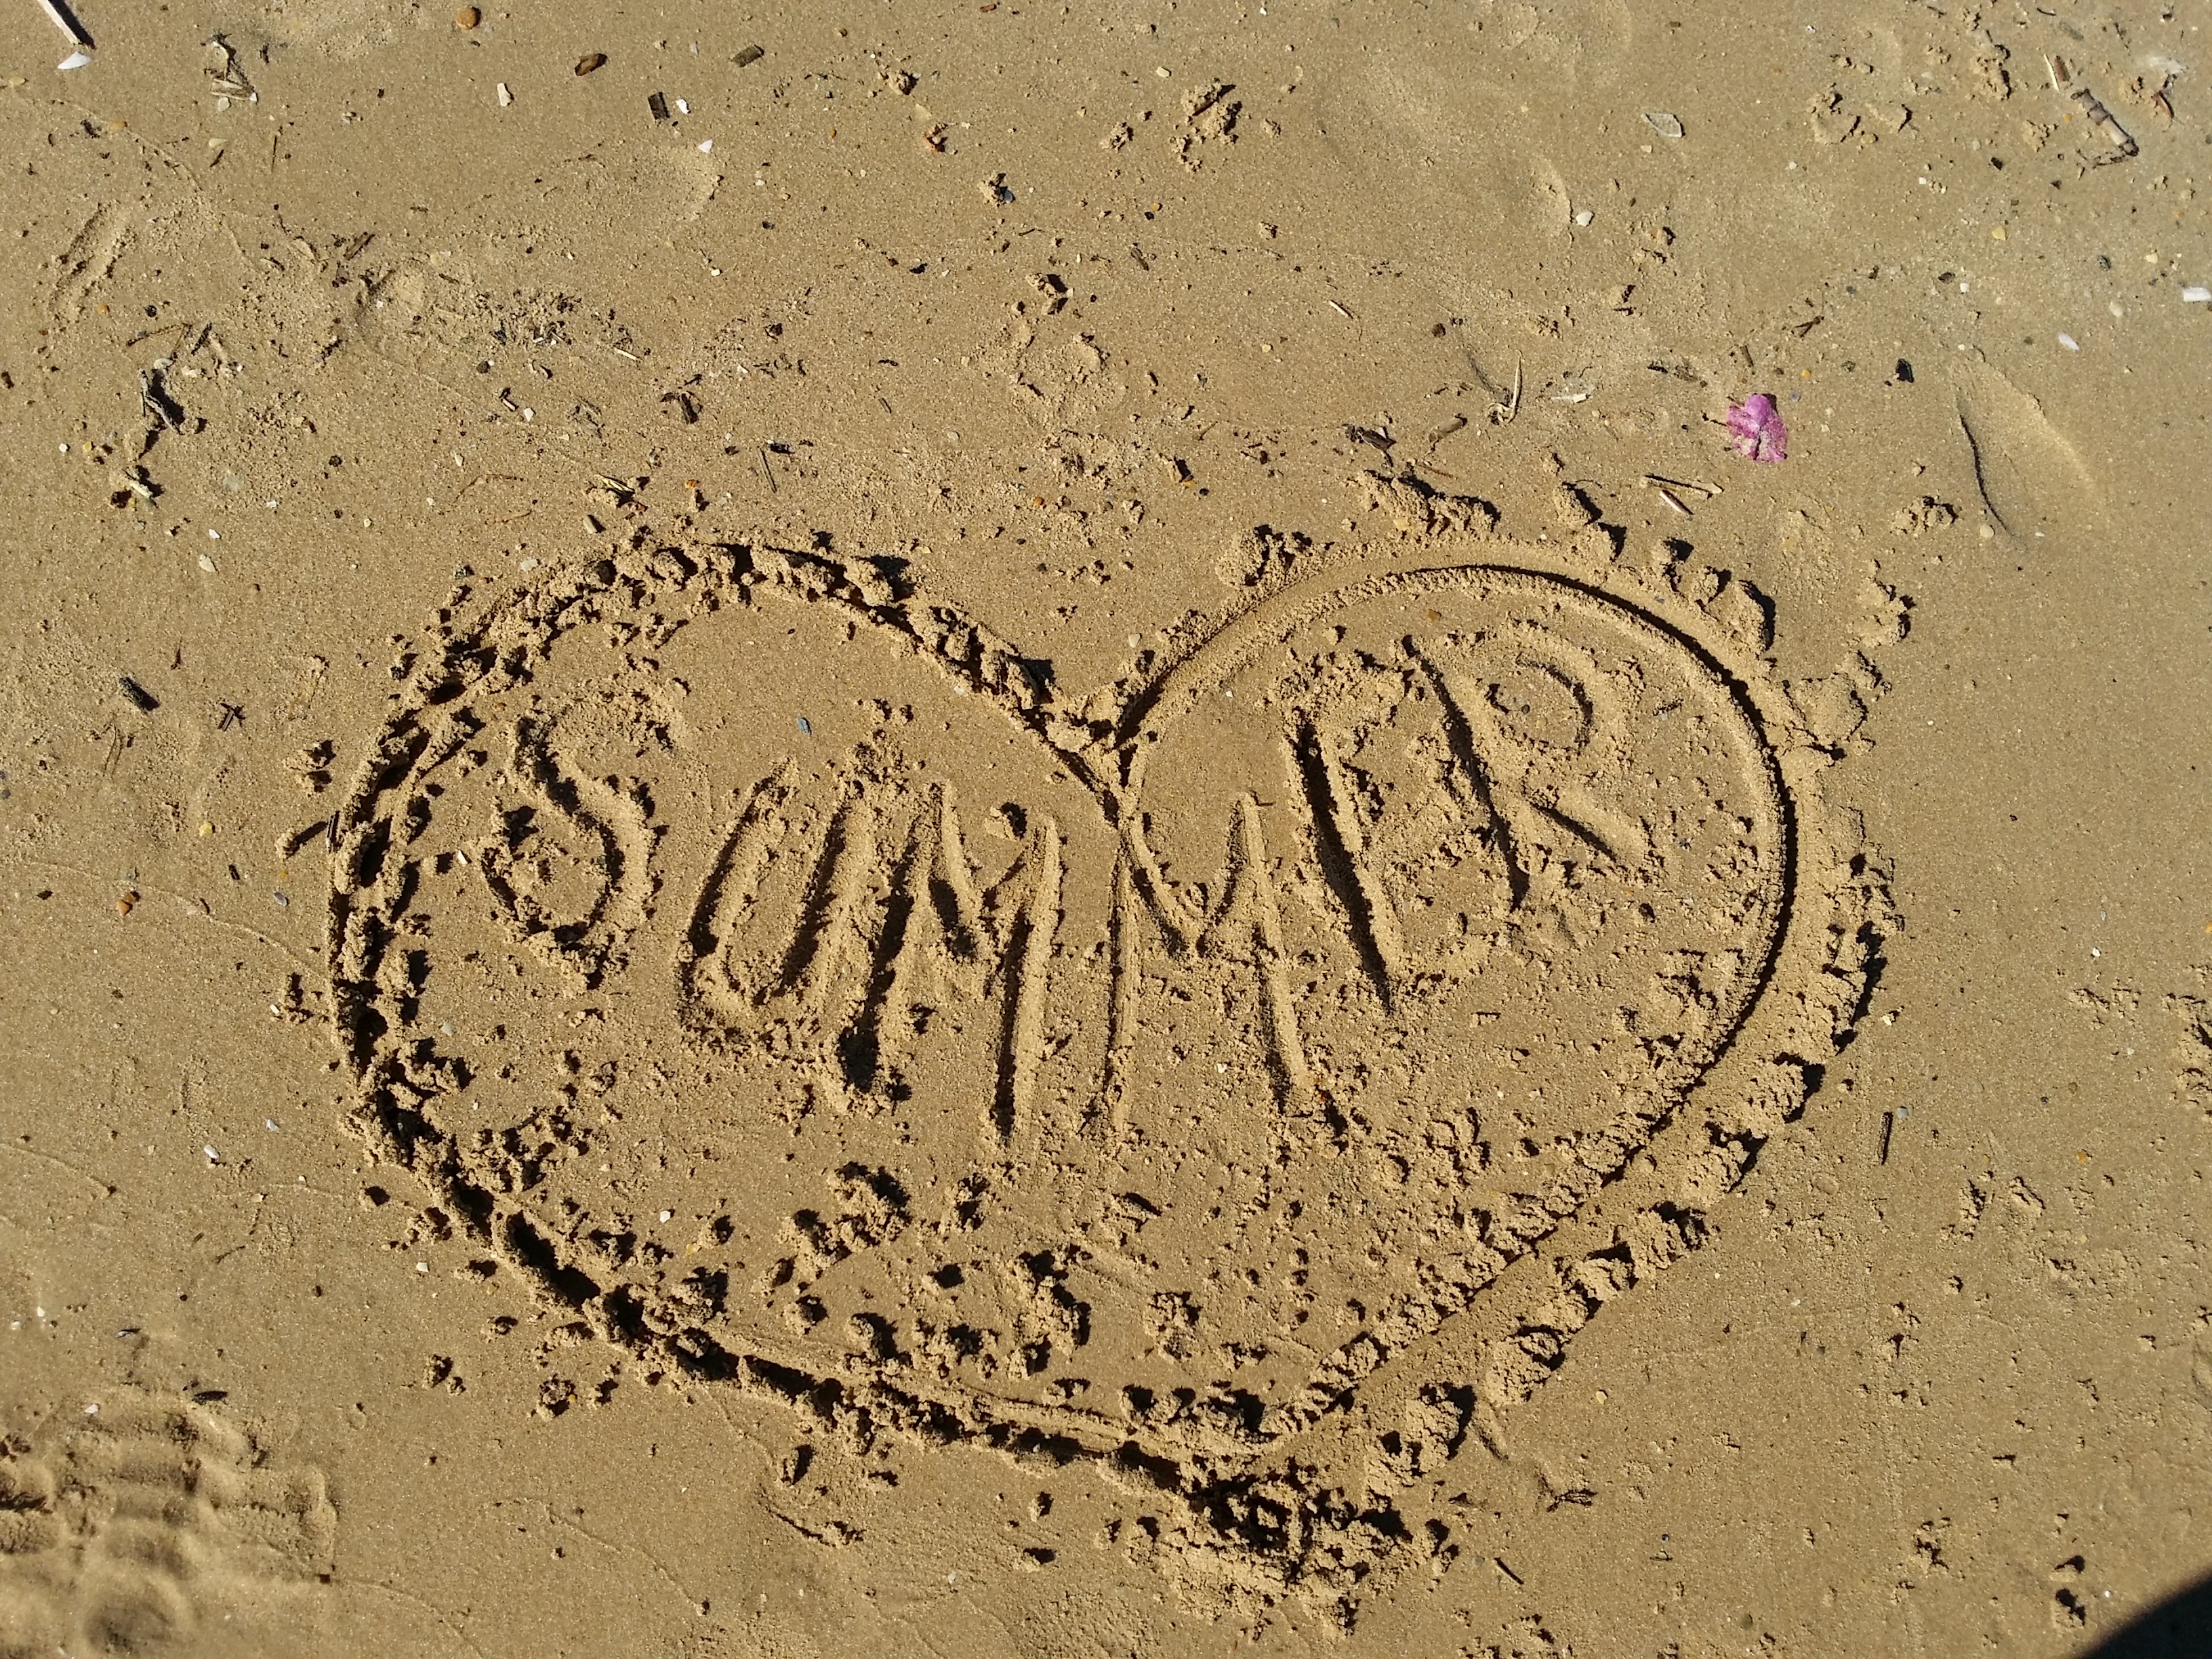
sand, texture, footprint, summer, holiday, soil, material, circle, art, geology, ancient history